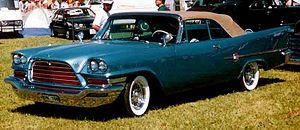
La Chrysler 300 est une automobile produite par le constructeur automobile américain Chrysler, lancée en 2004 et complètement renouvelée en 2011. Sa première génération est appelée 300C, tandis que la deuxième génération est appelée Chrysler 300. En Europe, la seconde génération est commercialisée comme Lancia Thema sauf au Royaume-Uni et en Irlande où elle est vendue par Chrysler. En septembre 2018, il est annoncé que la production de la Chrysler 300 cessera en 2020.
Les Chrysler 300 «lettrées» sont des voitures de luxe hautes performances conçues par Chrysler aux États-Unis de 1955 à 1965. Après la première année, appelée C-300, les voitures de 1956 portaient le numéro 300B. Les modèles successifs ont reçu la lettre suivante de l'alphabet sous la forme d'un suffixe atteignant les 300L en 1965, après quoi le modèle a été abandonné.